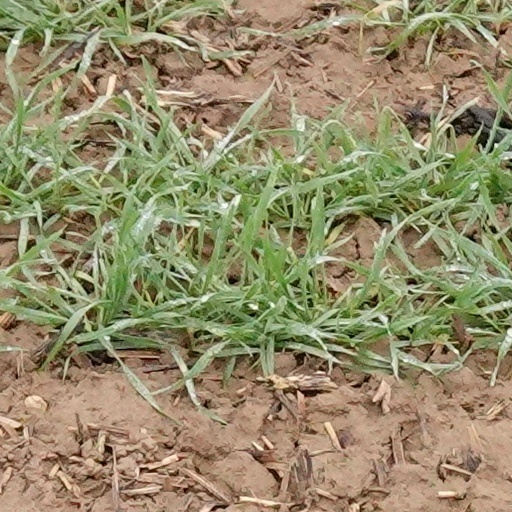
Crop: wheat